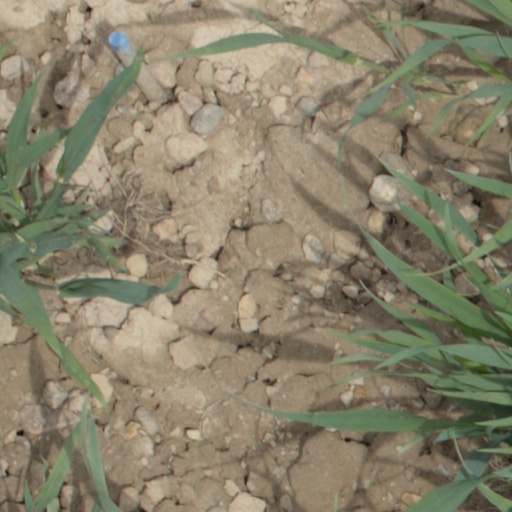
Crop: wheat